Steve Chappell

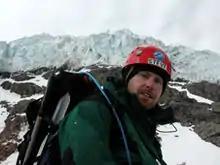
Steve Chappell climbing Mount Rainier.

Steven Patrick Chappell (born 1969/1970) is an American aerospace engineer. He is a Technical Lead & Research Specialist for Wyle Integrated Science & Engineering at NASA's Johnson Space Center (JSC) in Houston, Texas. He is helping to define and execute the research needed to optimize human performance in next-generation spacesuits and extra-vehicular activity (EVA) systems. Chappell served as an aquanaut on the NASA Extreme Environment Mission Operations 14 crew.